The Chatwal New York

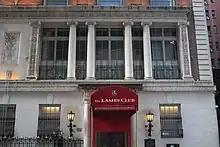
Entrance to the Lambs Club restaurant

The building was converted into the Chatwal New York hotel in the 2000s and was expanded to ten stories. The hotel had 83 guestrooms when it opened; by the late 2010s, the hotel had 76 units. As part of the hotel conversion, the interior was redesigned in a modern Art Deco style. The auditorium on the third and fourth stories was demolished because it was badly deteriorated, but other components of the old clubhouse were preserved, such as the second-floor memorial alcove and some of the decorative details. There is a cocktail bar in the modern-day hotel's lobby. The first and second stories contain a two-level restaurant called the Lambs Club, which is owned separately from the hotel. The restaurant space retains many of the original design elements, such as a large fireplace, red banquettes, and portraits of the Lambs' shepherds; it also has modern design elements, including red benches that are patterned after Broadway theaters' seats. There is a 60-seat bar on its second floor, covering .